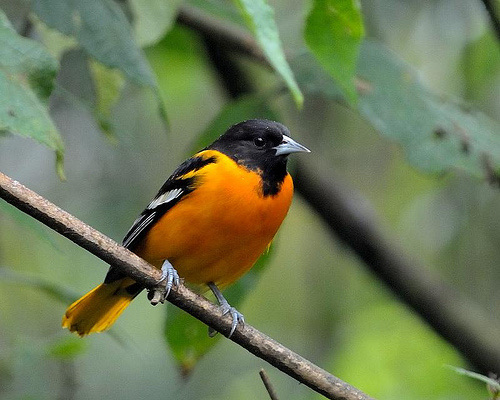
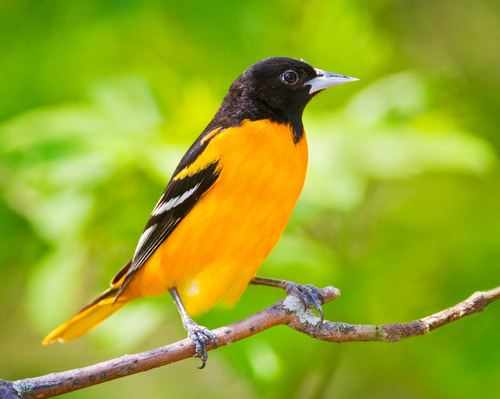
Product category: misc
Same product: yes